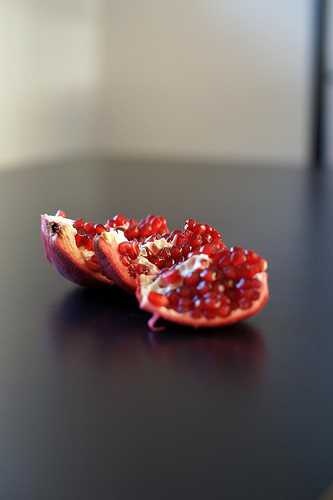
Label: Pomegranate